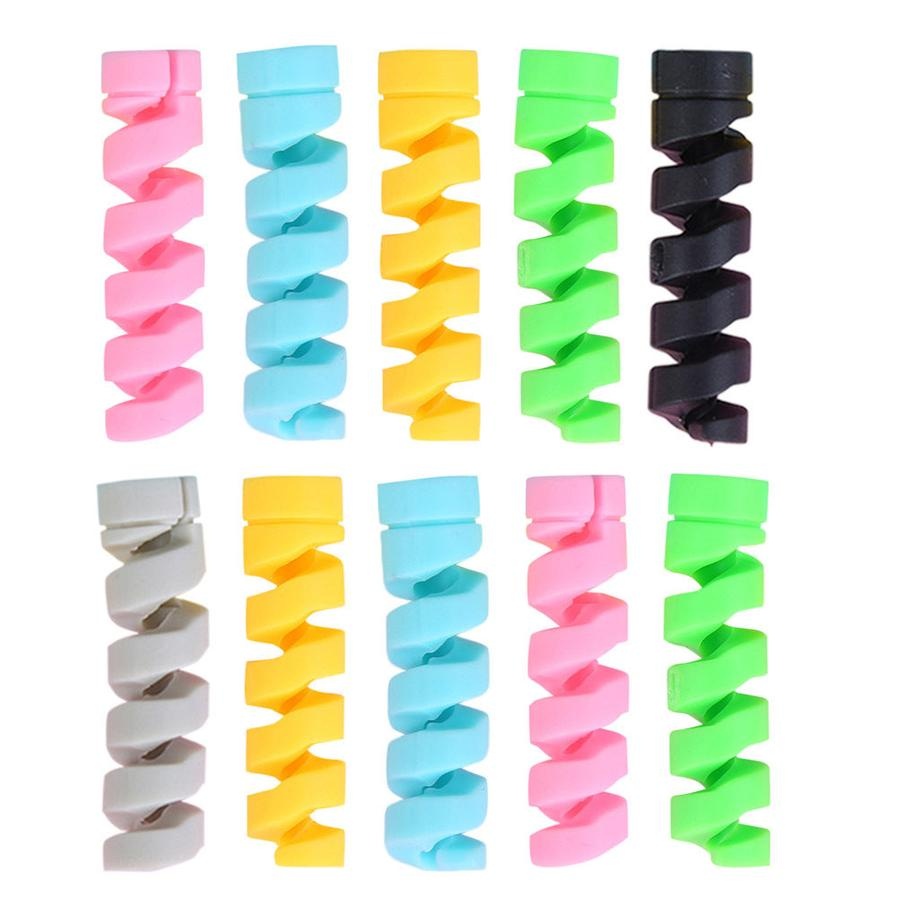
KTX-635283 Data Cable Protective Sleeve - 3cm Plastic Cover in Random Colors
Introducing the KTX-635283 Data Cable Protective Sleeve! This essential accessory is designed to keep your data cables safe and organized. Made from durable plastic, these sleeves are crafted to safeguard your cables from everyday wear and tear, ensuring they remain in top condition for longer. Each sleeve measures 3cm in length and comes in an assortment of random colors, adding a splash of fun and personal flair to your tech accessories. Whether you're at home, in the office, or on the go, these protective sleeves will help you manage your cables effectively, preventing tangles and damage. With the KTX-635283 sleeve, you can easily identify and protect your various cables, enhancing your overall tech experience. Say goodbye to frayed wires and hello to a more organized lifestyle. Upgrade your cable management today with this practical and colorful solution!
Brand: Phone Accessories >>
Category: Electronics > Electronics Accessories > Electronics Films & Shields